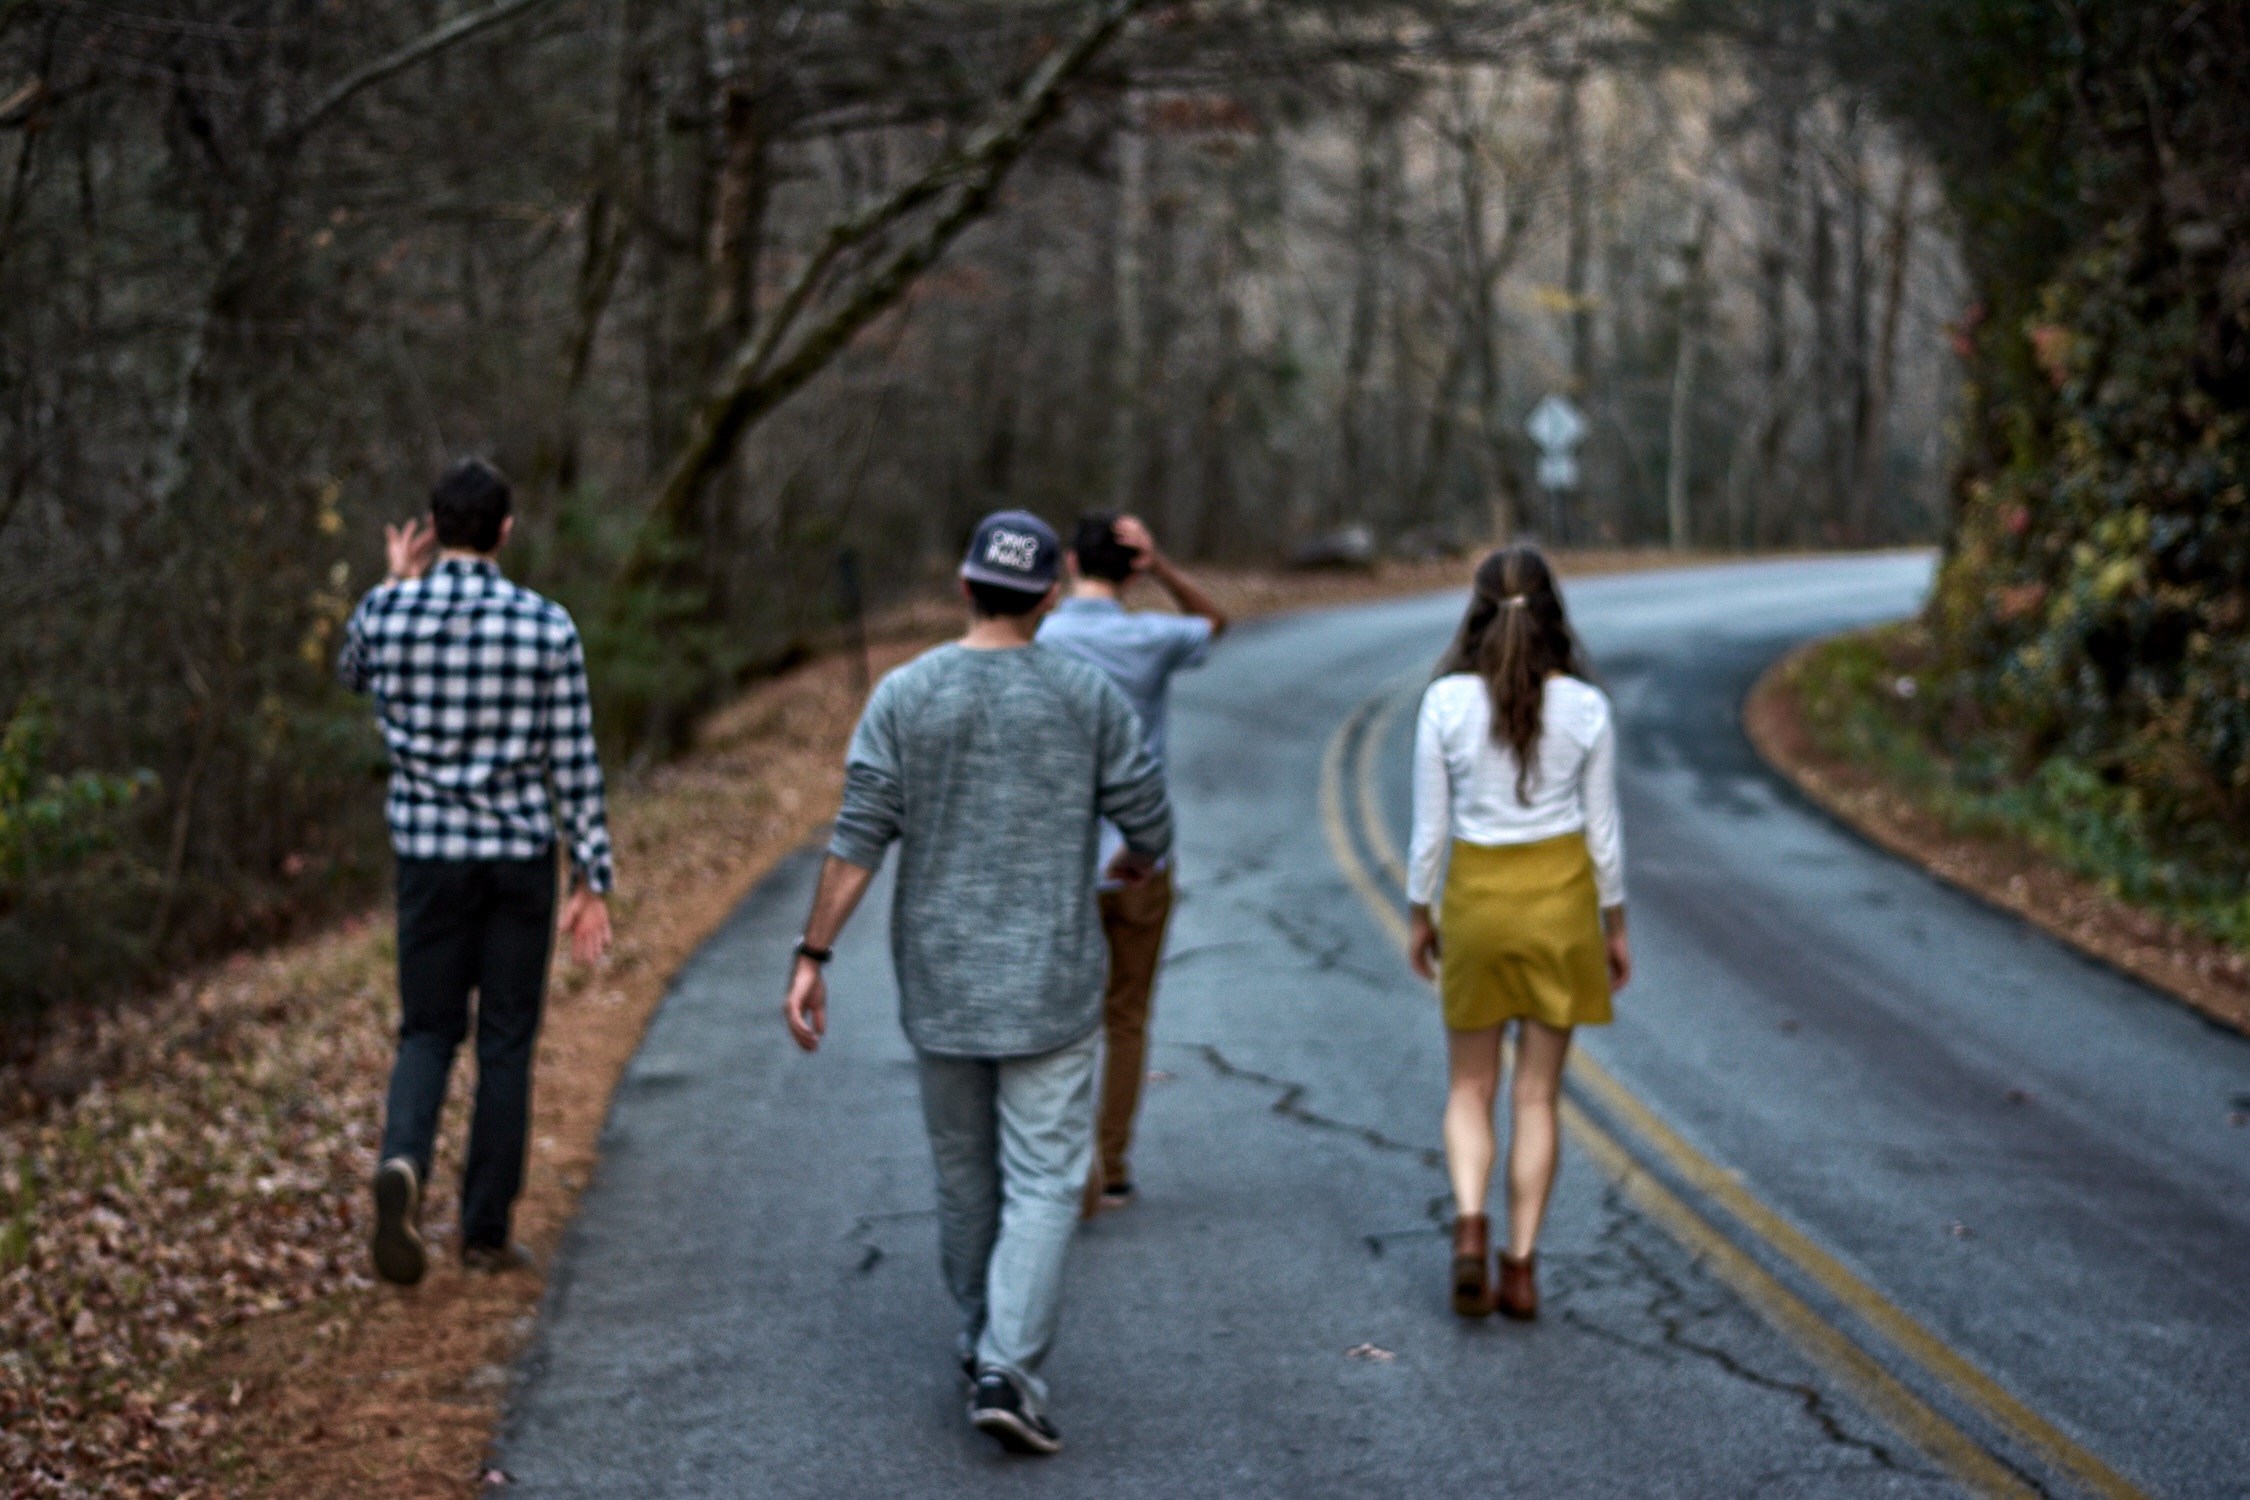
walking